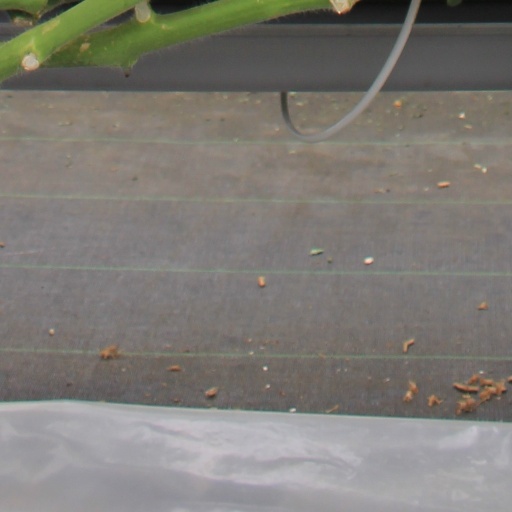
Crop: tomato